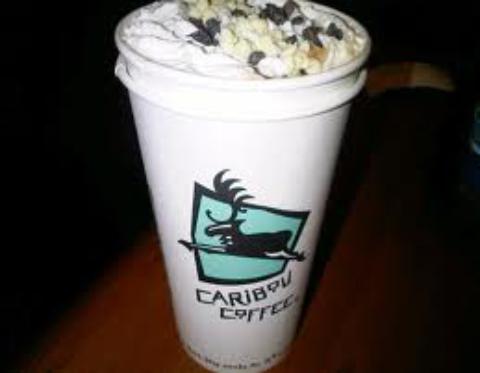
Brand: Caribou Coffee
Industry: Food